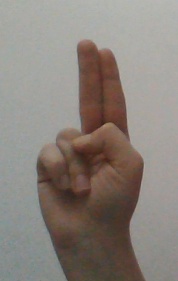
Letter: taa